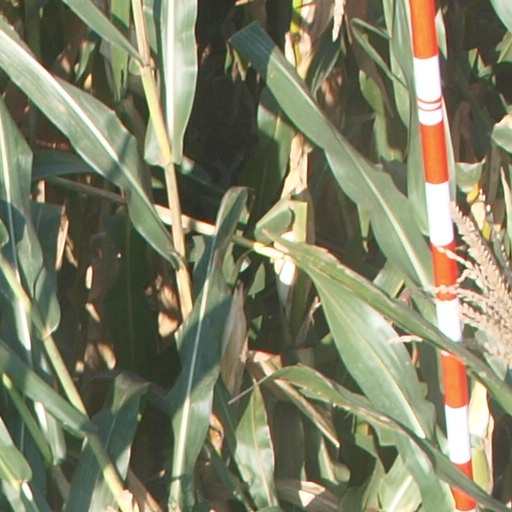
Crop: maize; corn